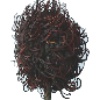
Label: Rambutan 1